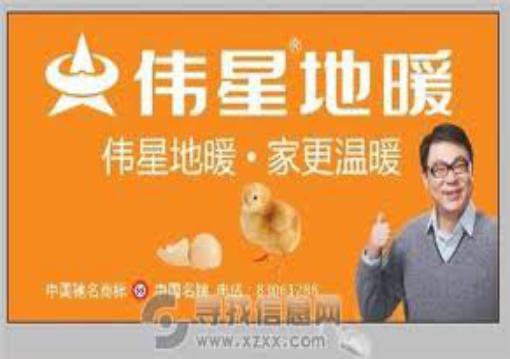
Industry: Others